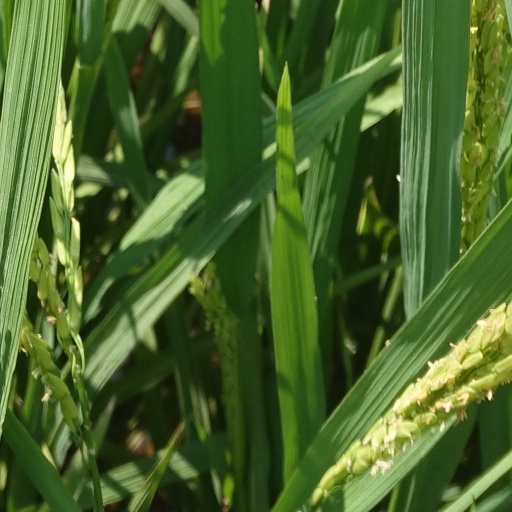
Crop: rice